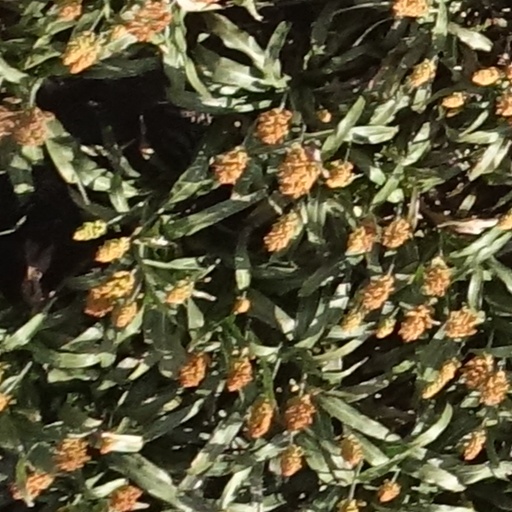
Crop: sorghum